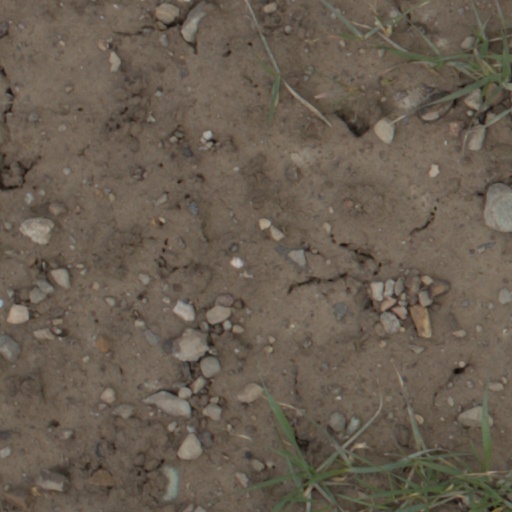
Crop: wheat